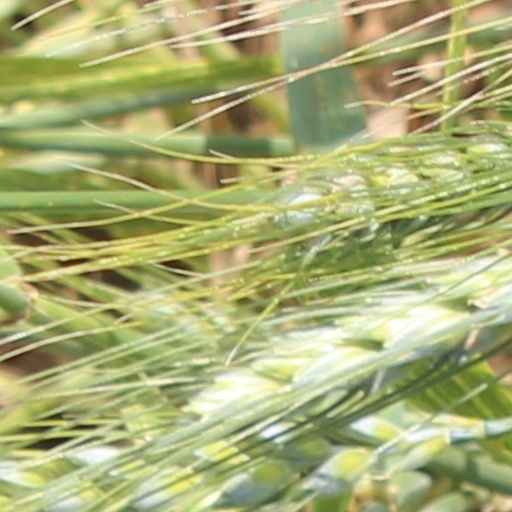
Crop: wheat